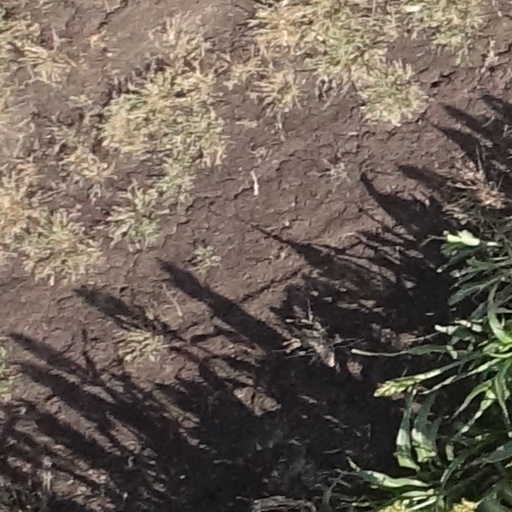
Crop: sorghum